Hick's law

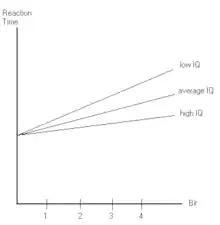
Roth's application of Hick's law "Bit" is the unit of log(n).

E. Roth (1964) demonstrated a correlation between IQ and information processing speed, which is the reciprocal of the slope of the function: